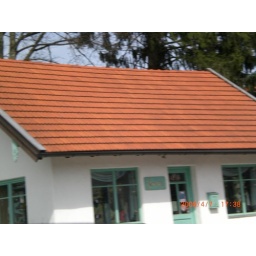
Don't know what this is other than a red tile roof in Bavaria